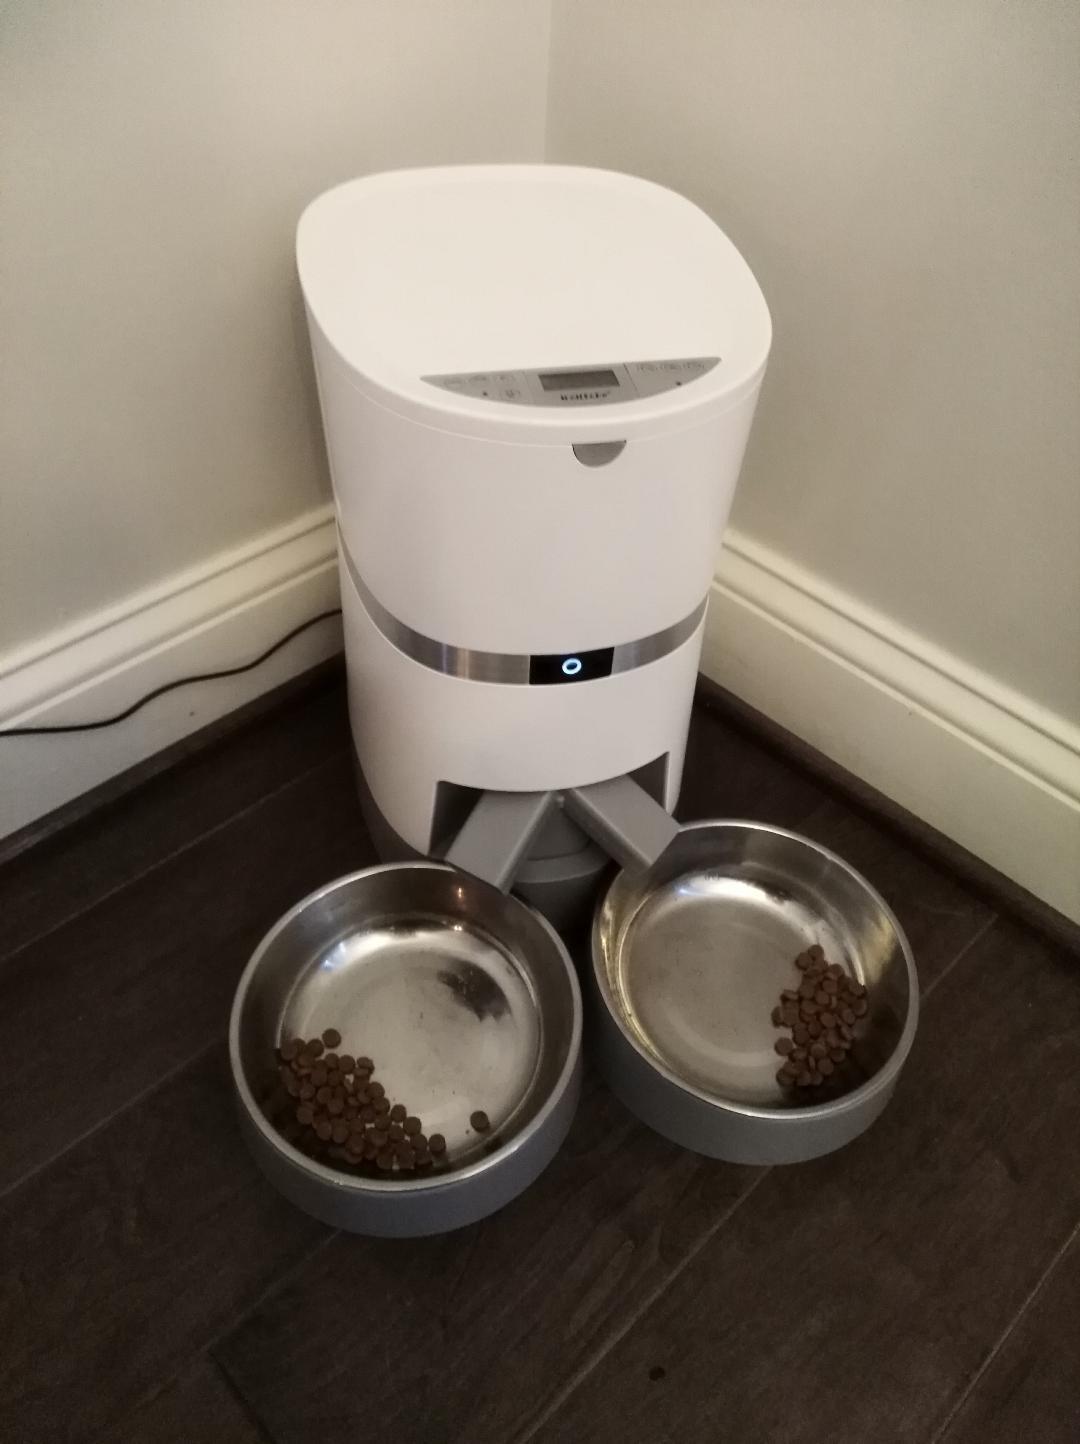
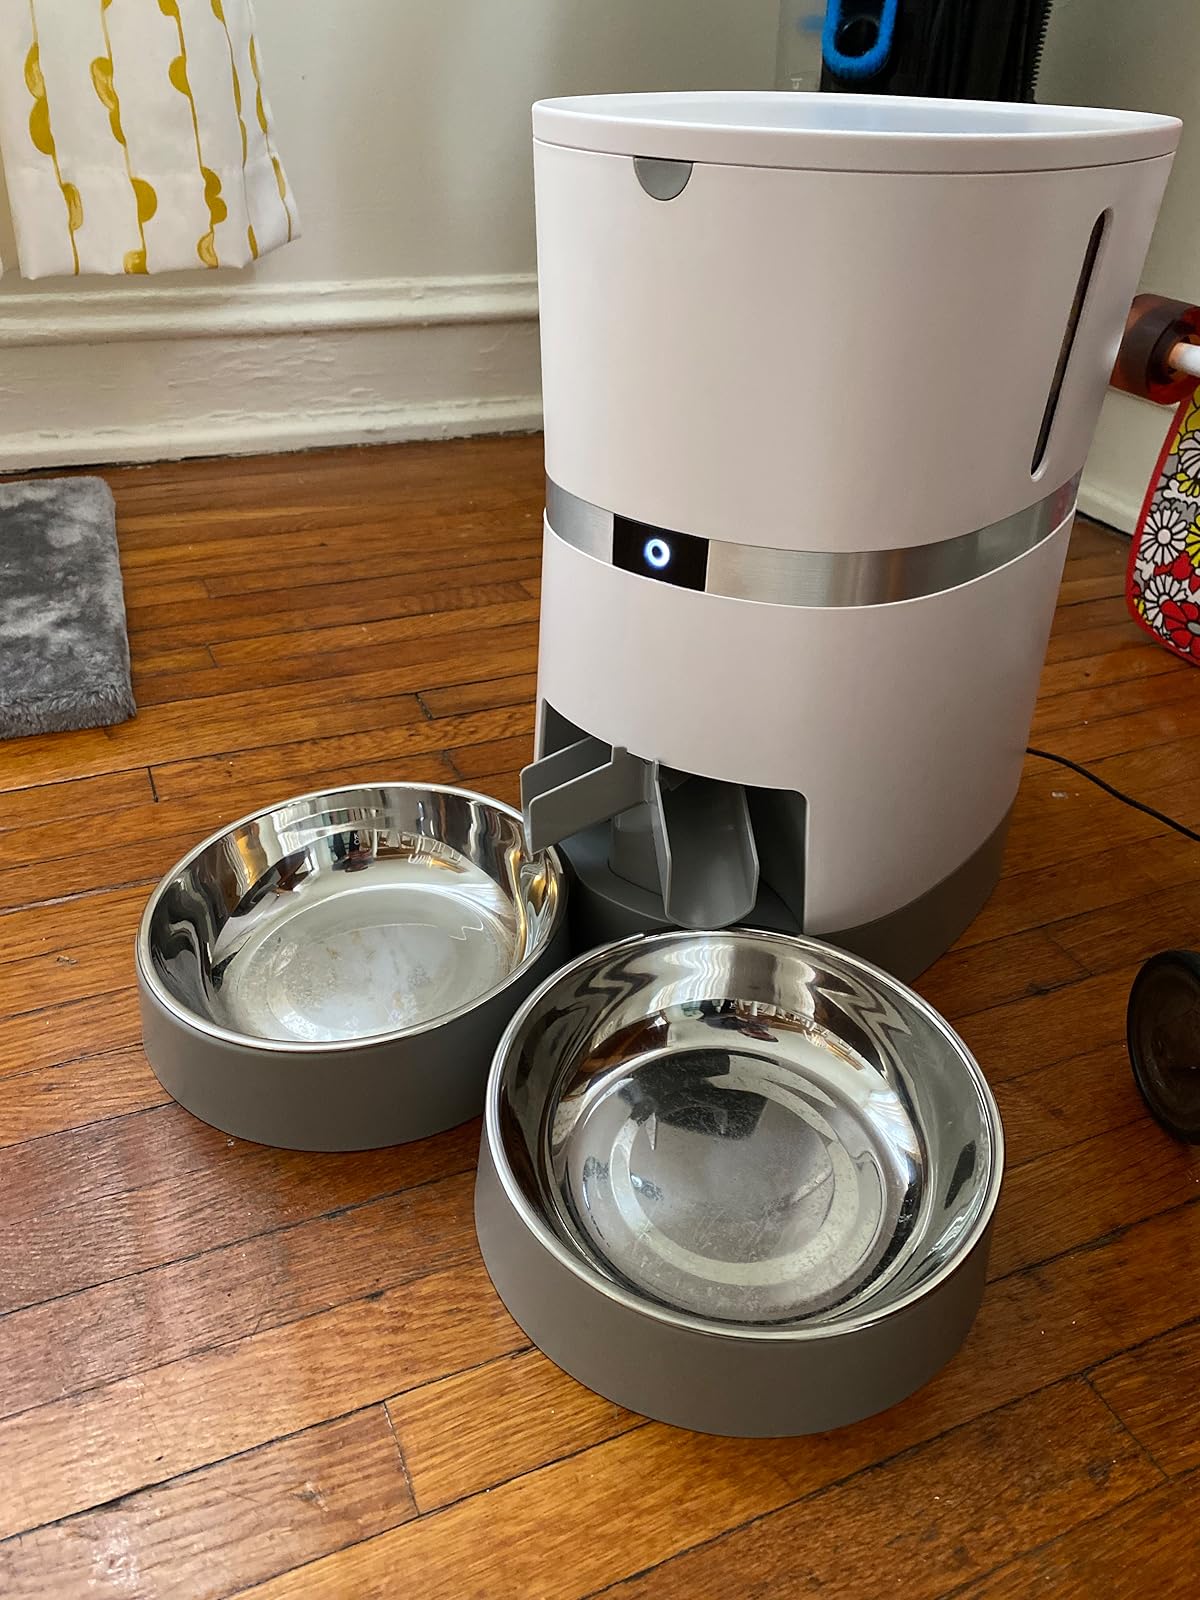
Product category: items_feeder
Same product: yes